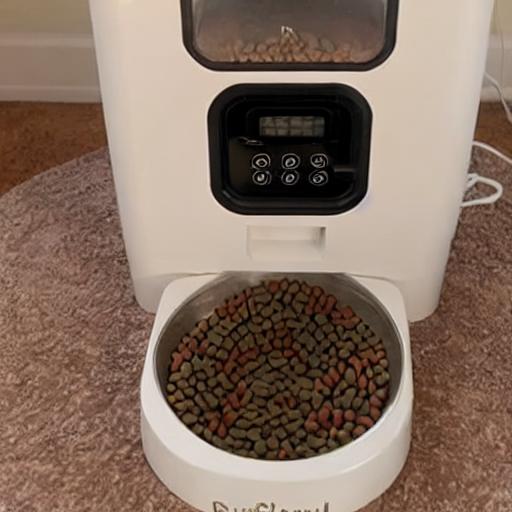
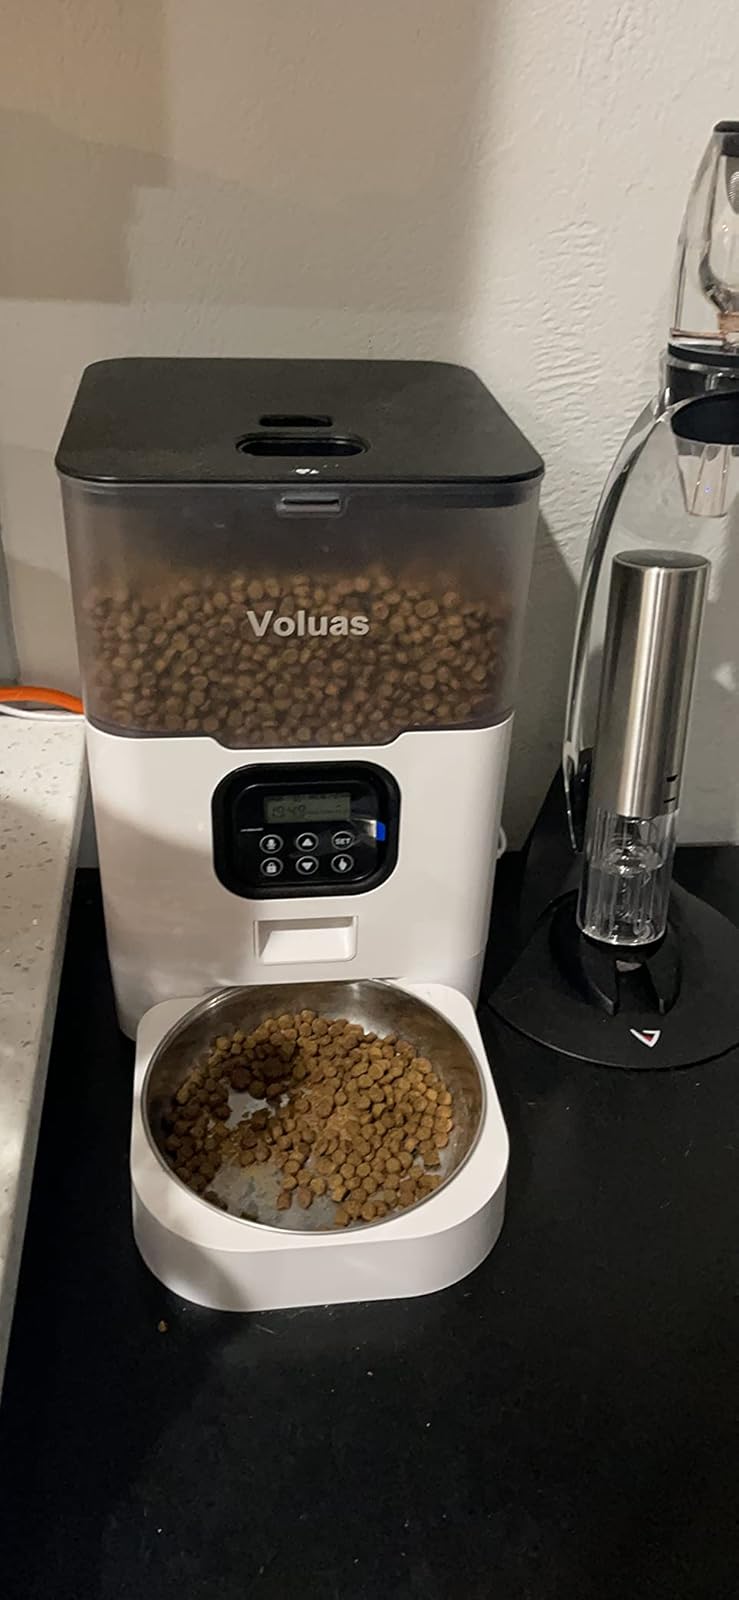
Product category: items_feeder
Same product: no